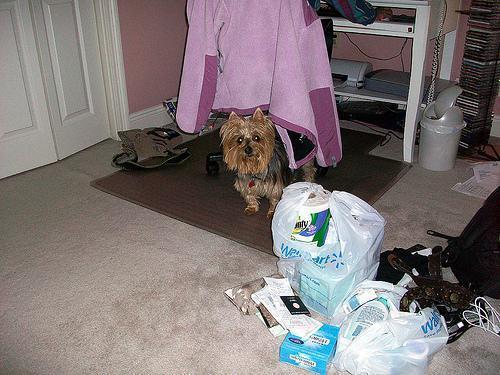
Australian_terrier